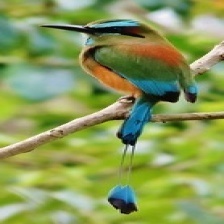
Species: TURQUOISE MOTMOT
Scientific name: EUMOMOTA SUPERCILIOSA